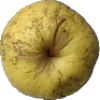
Label: golden_apple